2018 Memorial Cup

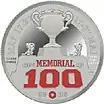
Silver coin including an outline of the Memorial Cup trophy, with a poppy and the number 100 both in red, superimposed in the foreground

The CHL unveiled a 100th anniversary logo for the Memorial Cup on October 12, 2017. It included wheat sheaves symbolic of the Canadian Prairies where Regina is located, and the poppy to honour the fallen soldiers to whom the Memorial Cup is dedicated. The CHL and Canada Post produced a 100th anniversary postage stamp, released on May 18, 2018, which featured two Regina players from the inaugural 1919 Memorial Cup. The CHL also distributed a commemorative coin for the event, in cooperation with the Canadian Imperial Bank of Commerce. The 100th anniversary logo was also worn as a patch by all players and on-ice officials, for the duration of the 2017–18 season commencing on Remembrance Day.